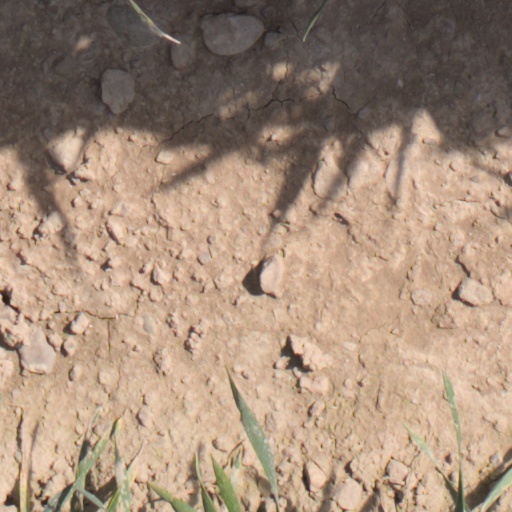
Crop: wheat